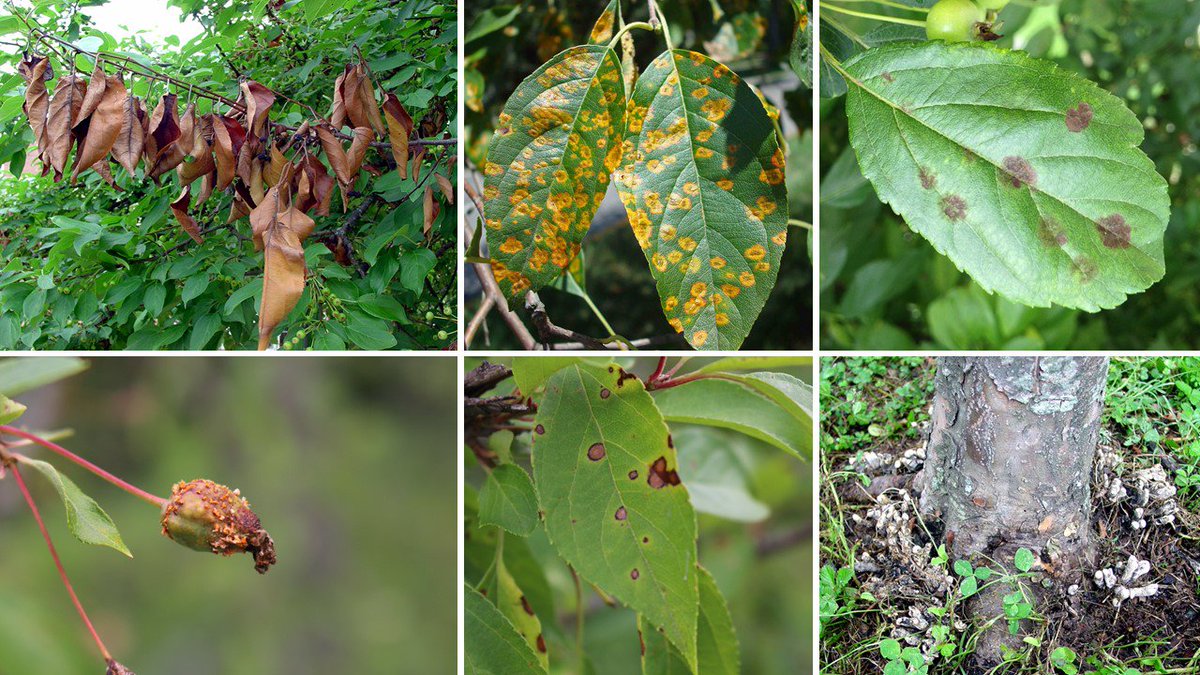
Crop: apple
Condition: rust